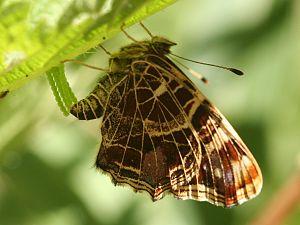
Le Carte géographique est une espèce de lépidoptères diurnes de la famille des Nymphalidae.